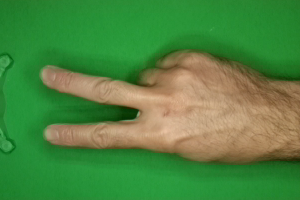
Label: scissors